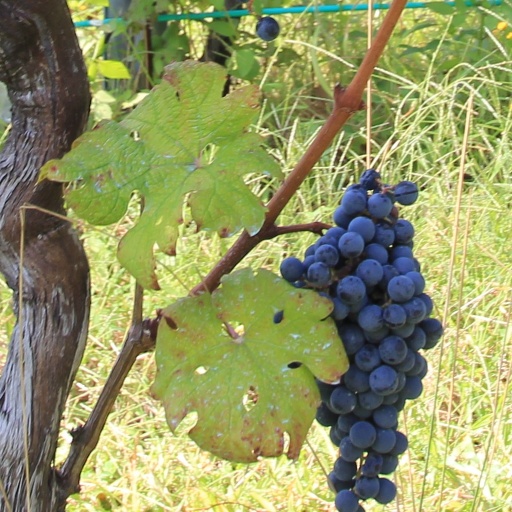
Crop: grape